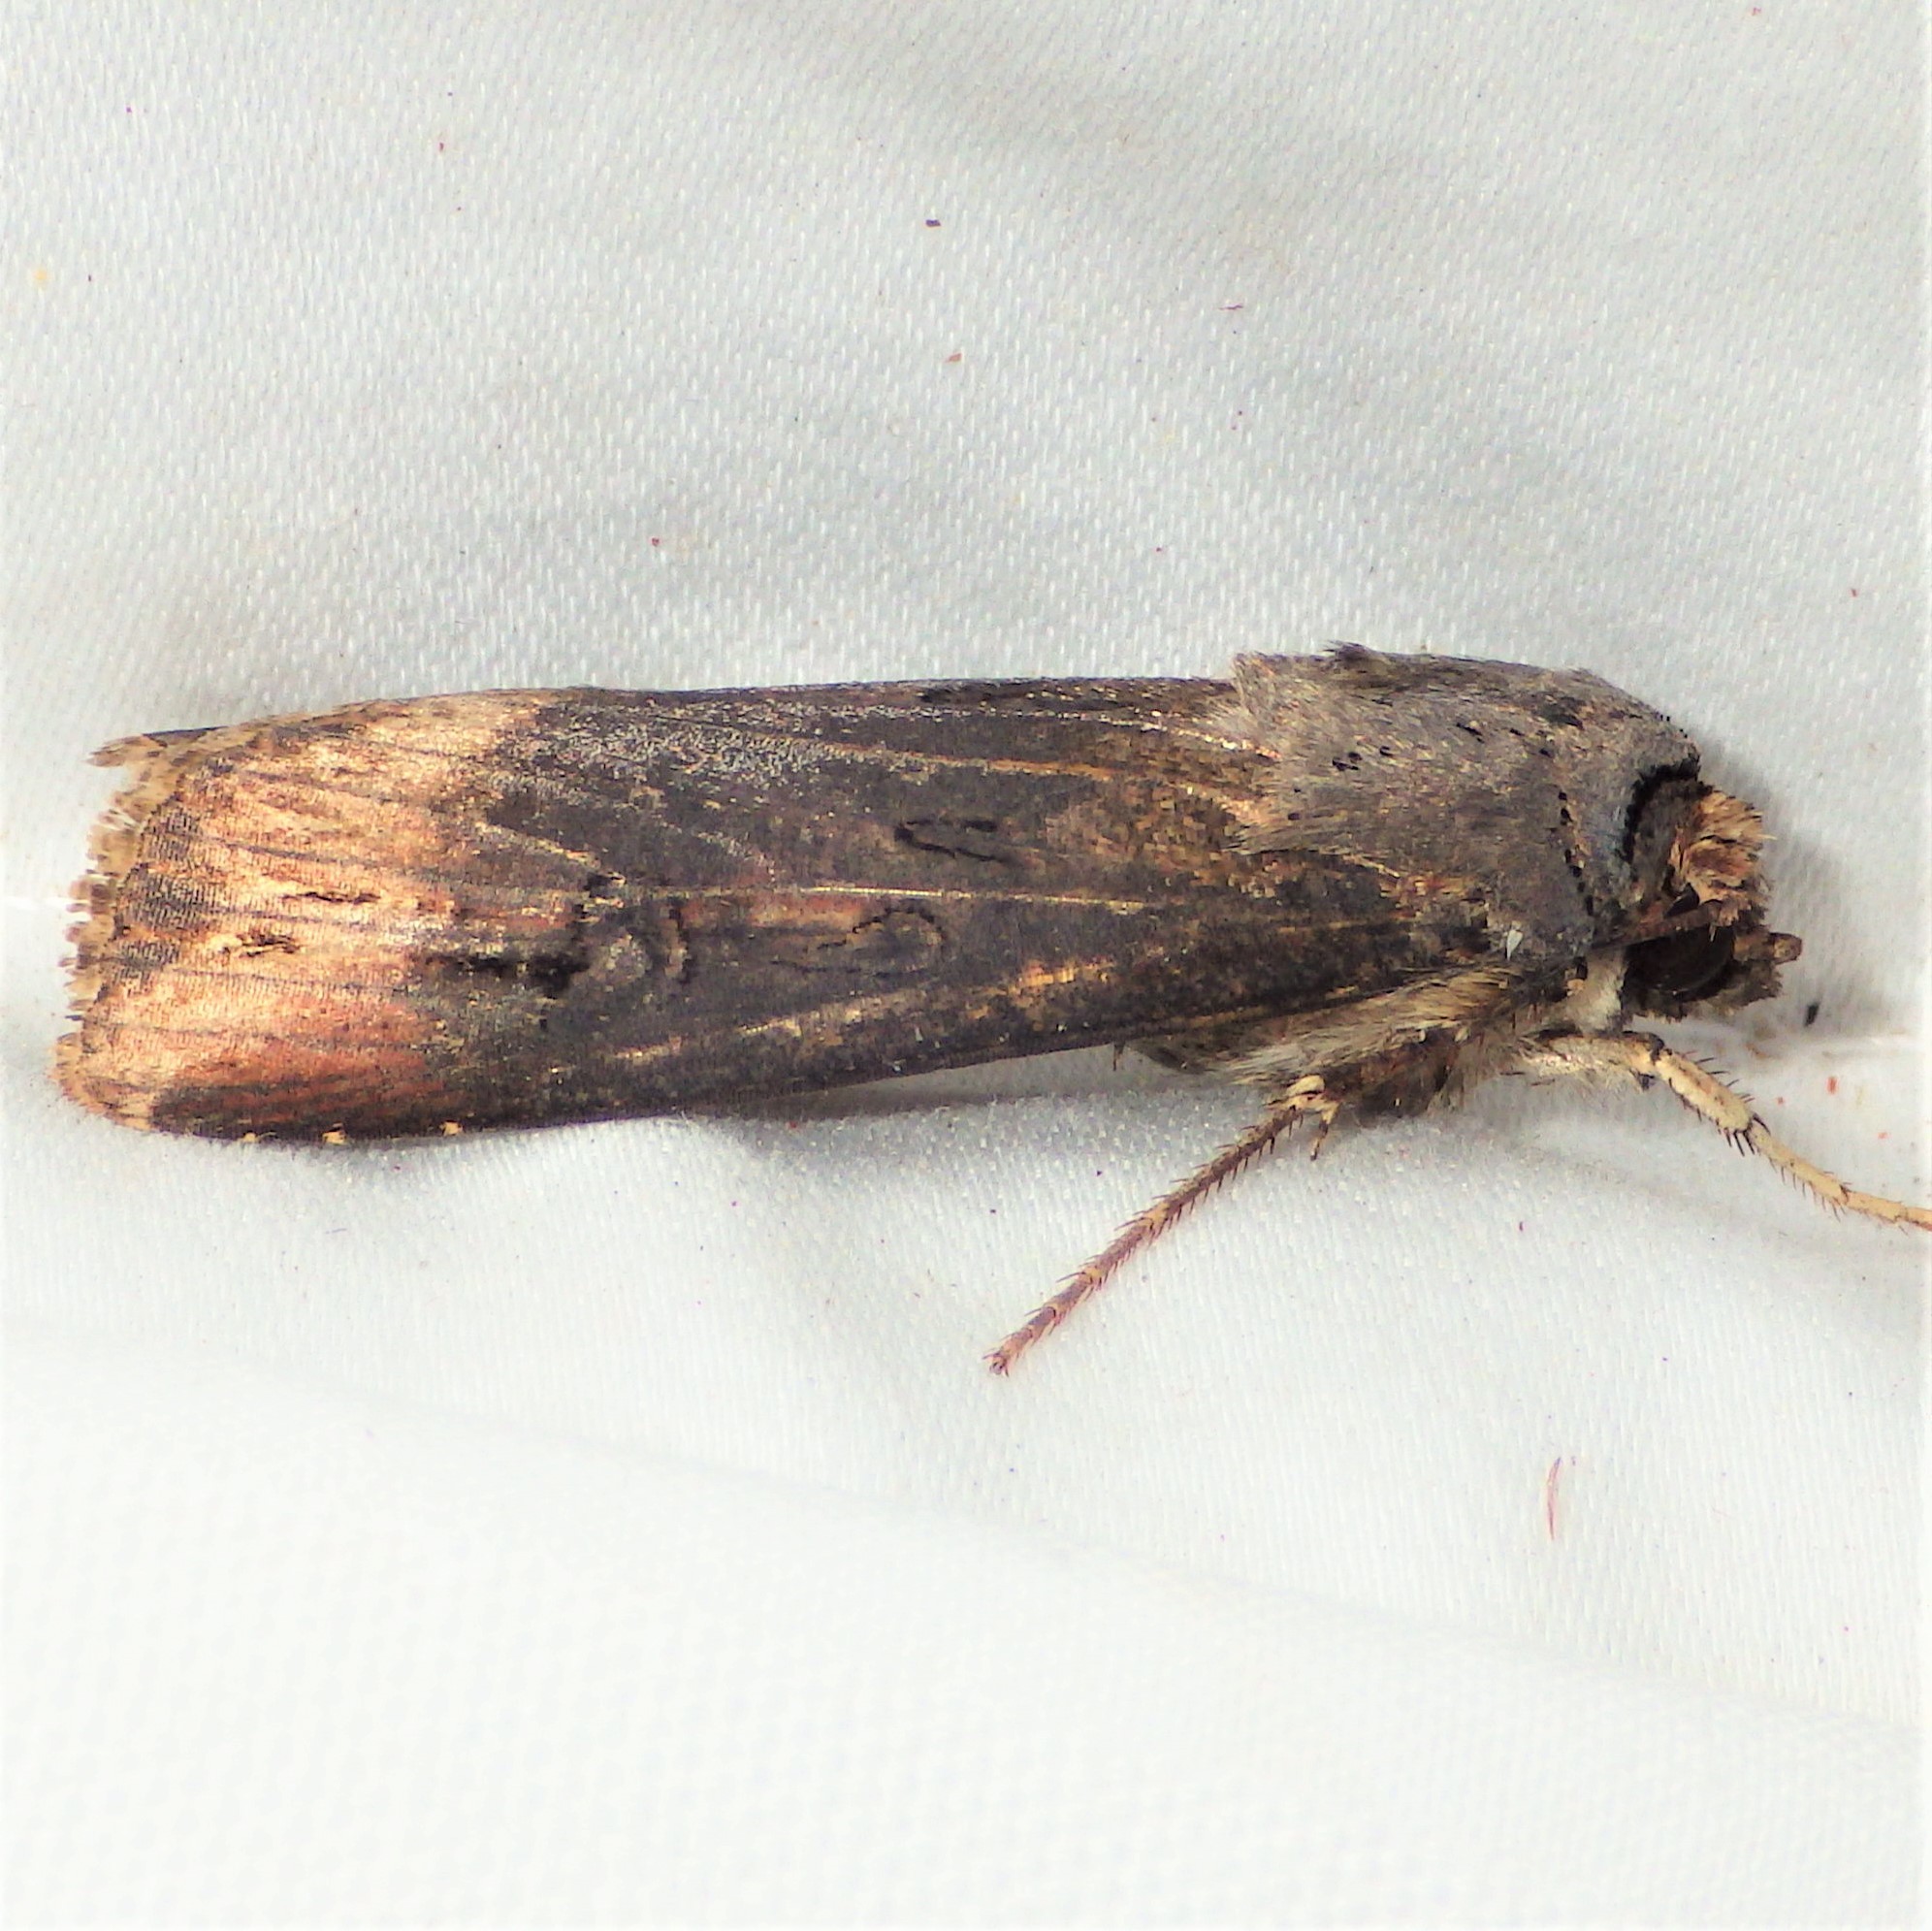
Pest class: cutworms